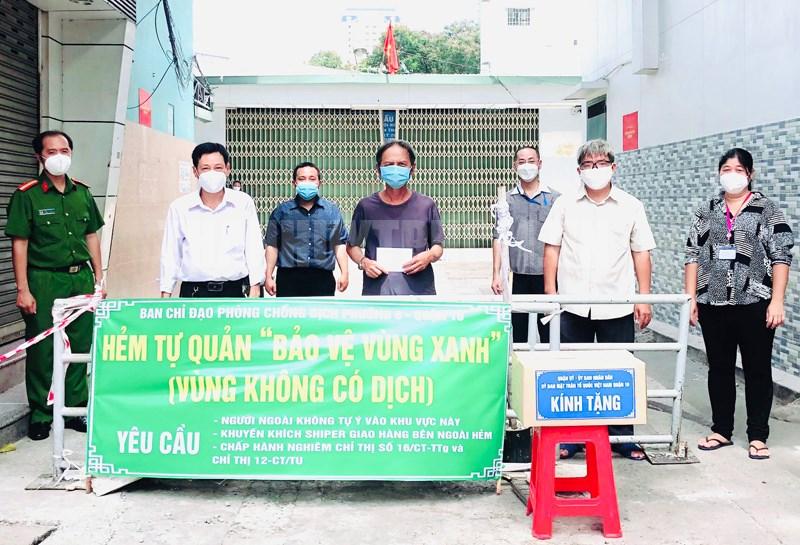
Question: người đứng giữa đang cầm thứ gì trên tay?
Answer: người đứng giữa đang cầm một phong bì trên tay